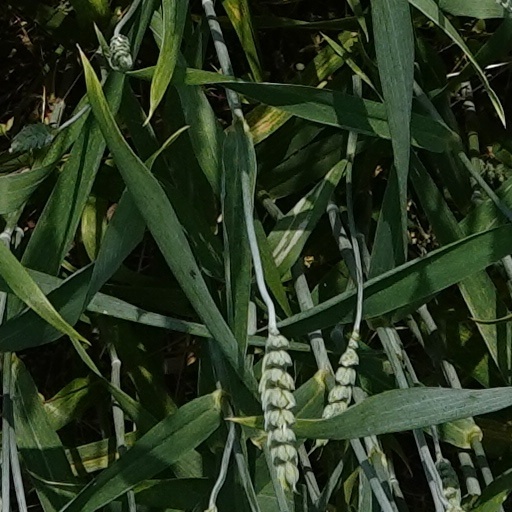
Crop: wheat